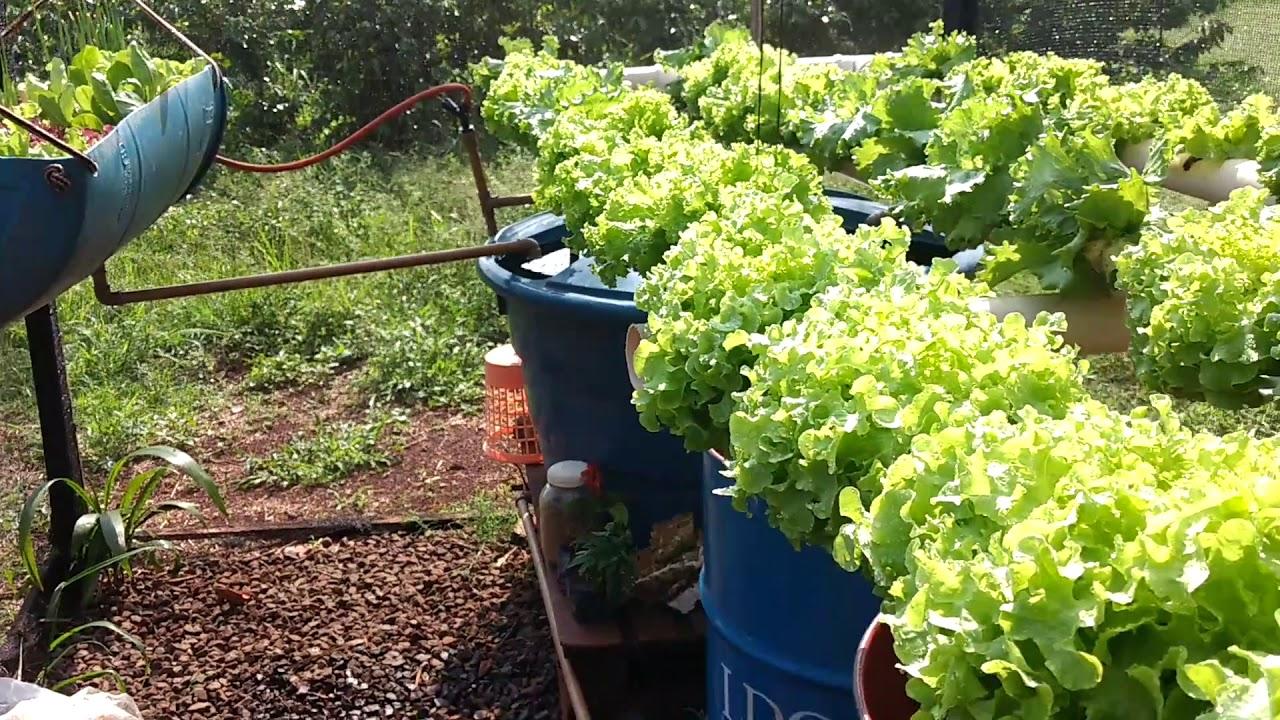
Kilimo cha haidroponiki ni aina ya kisasa ya ulimaji ambayo inatumia teknolojia ya "NFT" ,njia ambayo inausaidia mmea kukua bila kutegemea udongo, teknolojia hii inahusisha uchanganyaji wa maji pamoja na virutubishe unaopita katika mabomba maalumu yaliyounganishwa na miche hiyo.